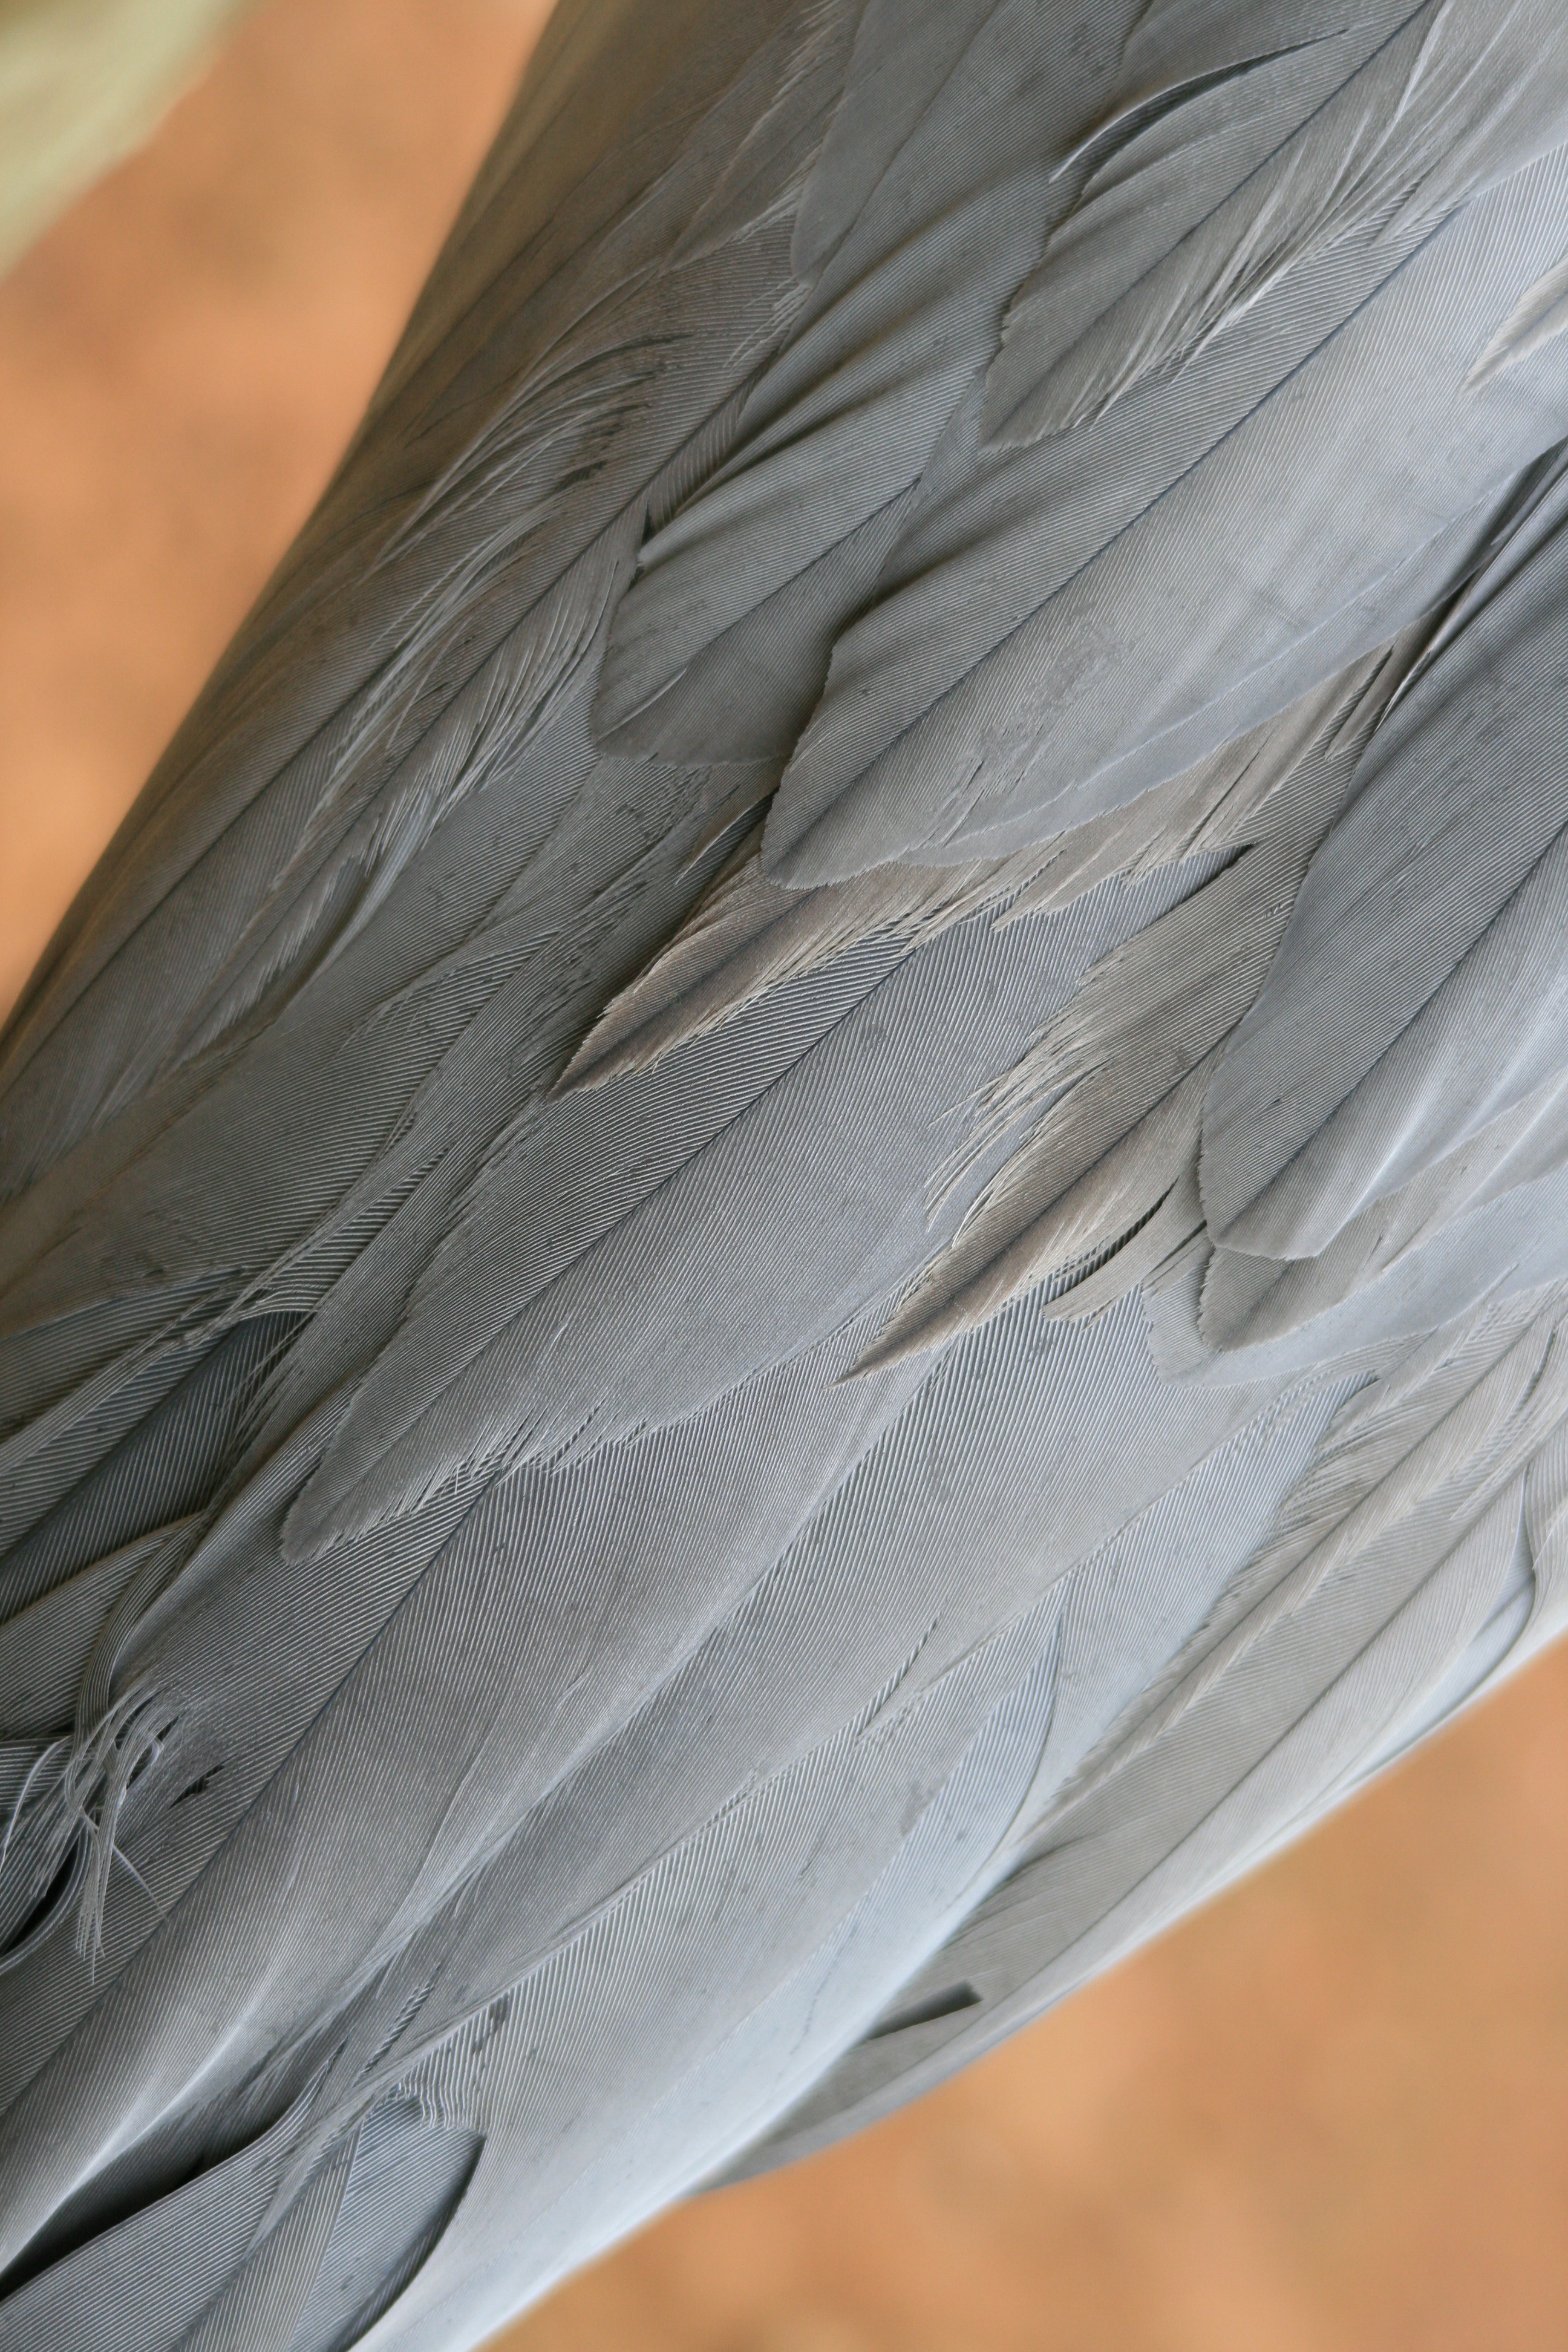
nature, outdoor, wilderness, bird, wing, animal, fly, wildlife, wild, mammal, freedom, clothing, feather, avian, material, majestic, plumage, textile, feathers, wings, vertebrate, creature, blue crane, blue grey, fashion accessory